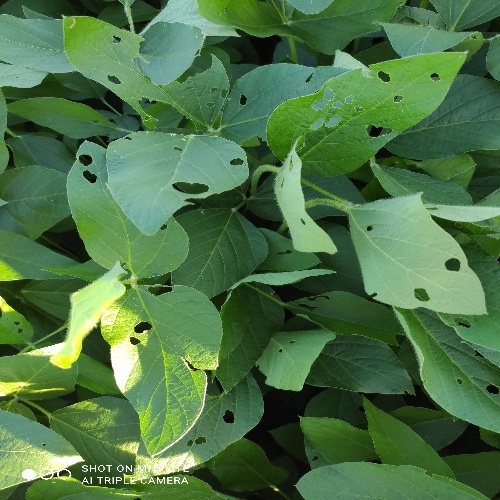
Label: Caterpillar